McArthur Lake (Northwest Territories)

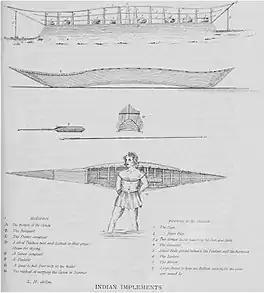
Illustration of canoe building at Lake Clowey (McArthur Lake), from Samuel Hearne's 1795 "A Journey From Prince of Wales’s Fort in Hudson’s Bay to the Northern Ocean"

McArthur Lake, formerly Clowey Lake, is a lake in the Northwest Territories, Canada. It is on the Taltson River to the east of Great Slave Lake, and is just south of the tree line. In the past it may have been a center for canoe building.